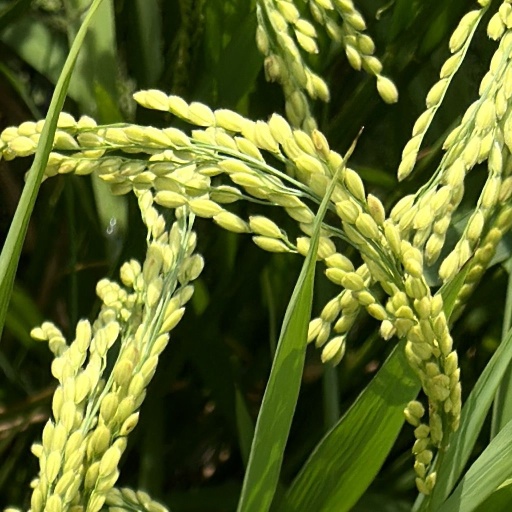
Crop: rice